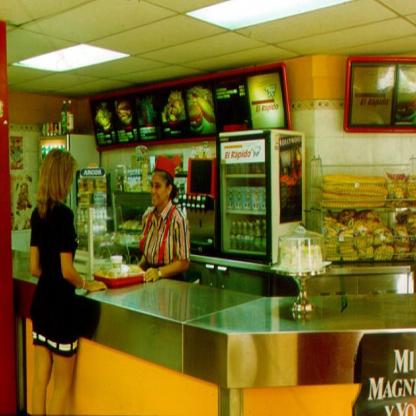
Scene: Indoor